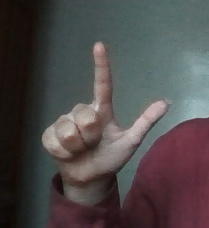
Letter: laam